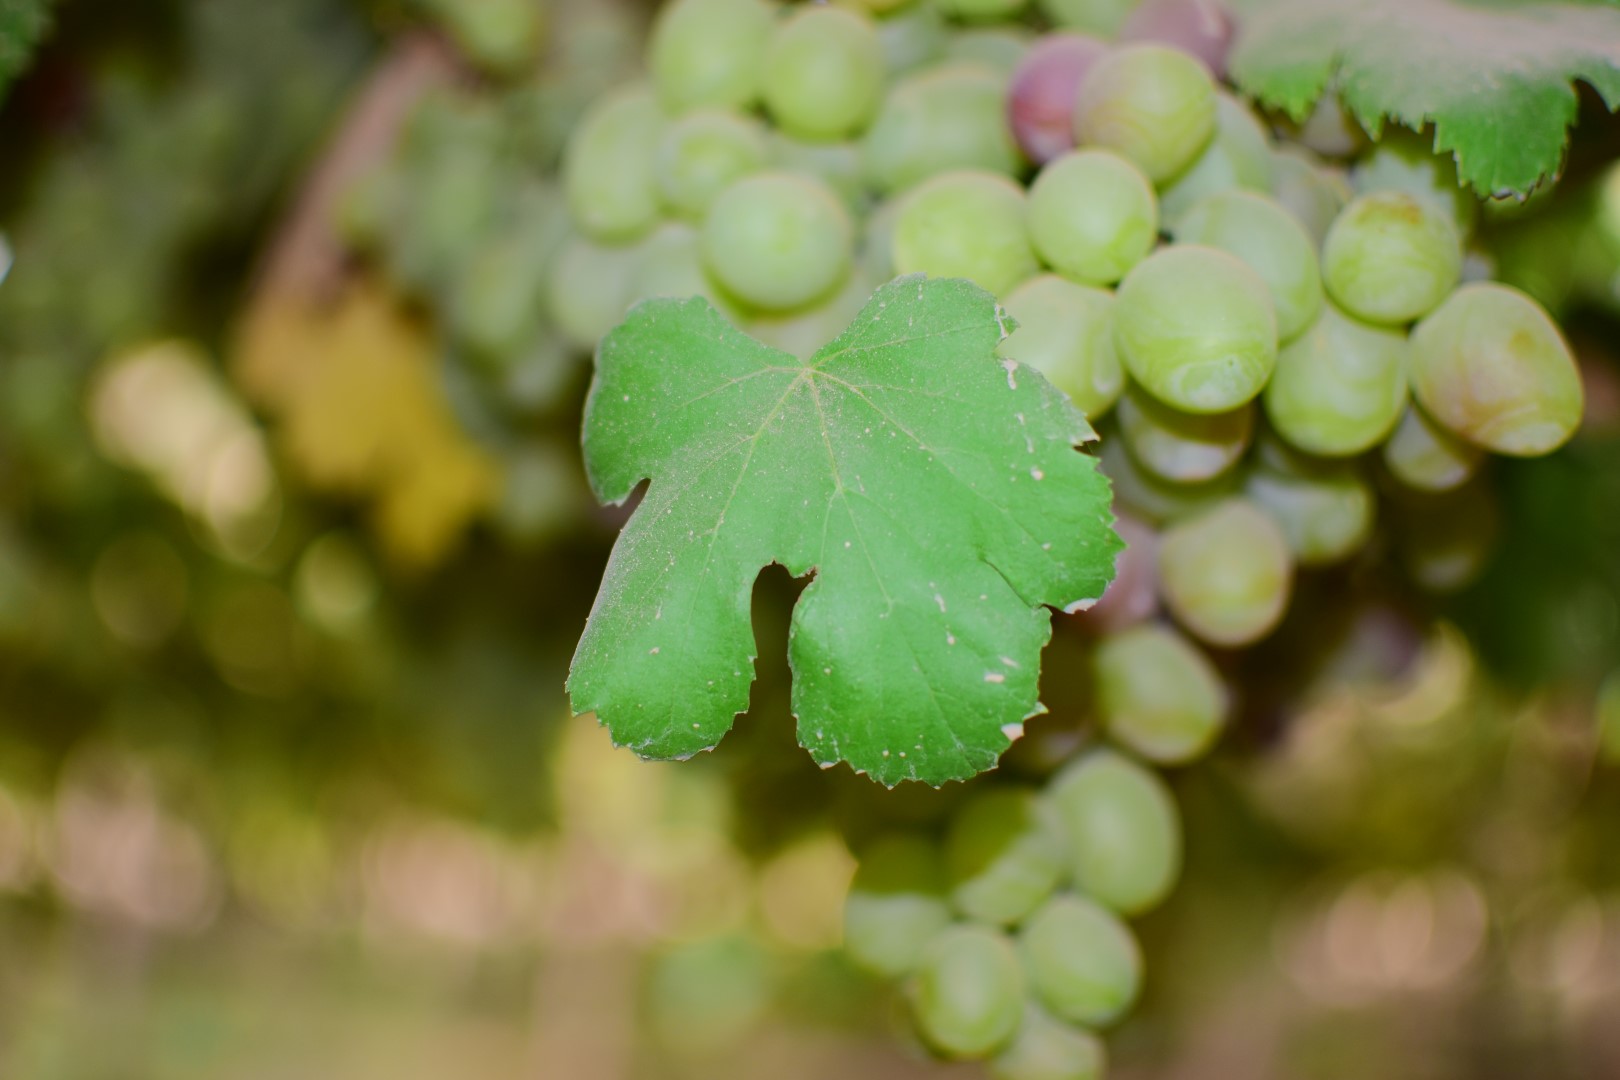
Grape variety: Kamali